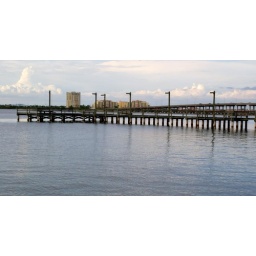
Bridges, docks, building and clouds at the Manatee River. Photo taken in Bradenton, Florida.